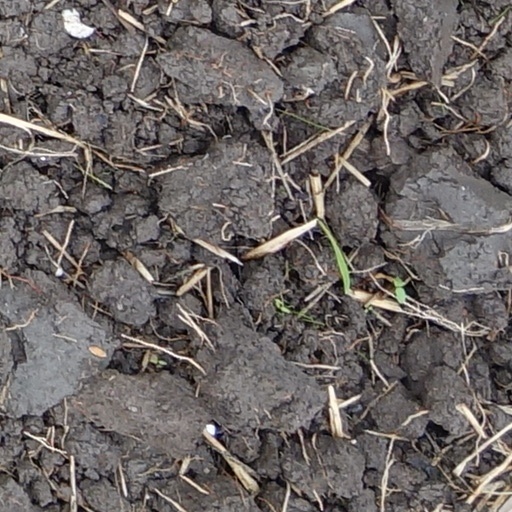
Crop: wheat